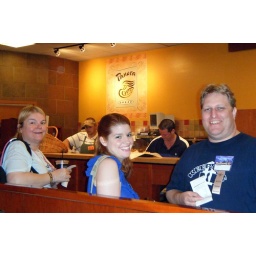
Panera's. I fell in love with their chicken and apple salad. Three times in three days. Nom!